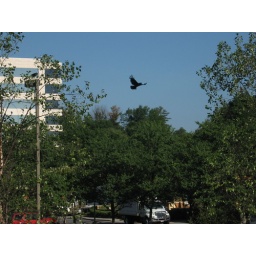
Stopped Action- The bird is flying yet the camera caught it in motion.